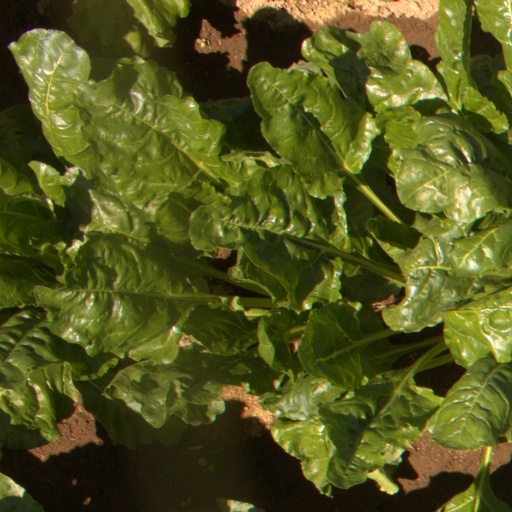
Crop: sugar beet